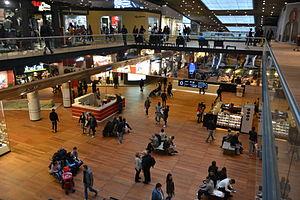
Intérieur du centre commercial Euralille en journée.
Westfield Euralille, couramment appelé Centre commercial Euralille, est un centre commercial français, implanté au centre de la ville de Lille entre les deux gares de Lille-Europe et Lille-Flandres. Le centre commercial est composé d'un hypermarché Carrefour ainsi que de 120 boutiques et restaurants. Il est géré par la société Espace Expansion, filiale du groupe Unibail-Rodamco-Westfield. Le bâtiment est réalisé par l'architecte Jean Nouvel dans le cadre d'Euralille, 3ᵉ quartier d'affaires de France après Paris et Lyon. Il s'agit du deuxième centre commercial de la région et l'un des plus importants centres commerciaux de France.